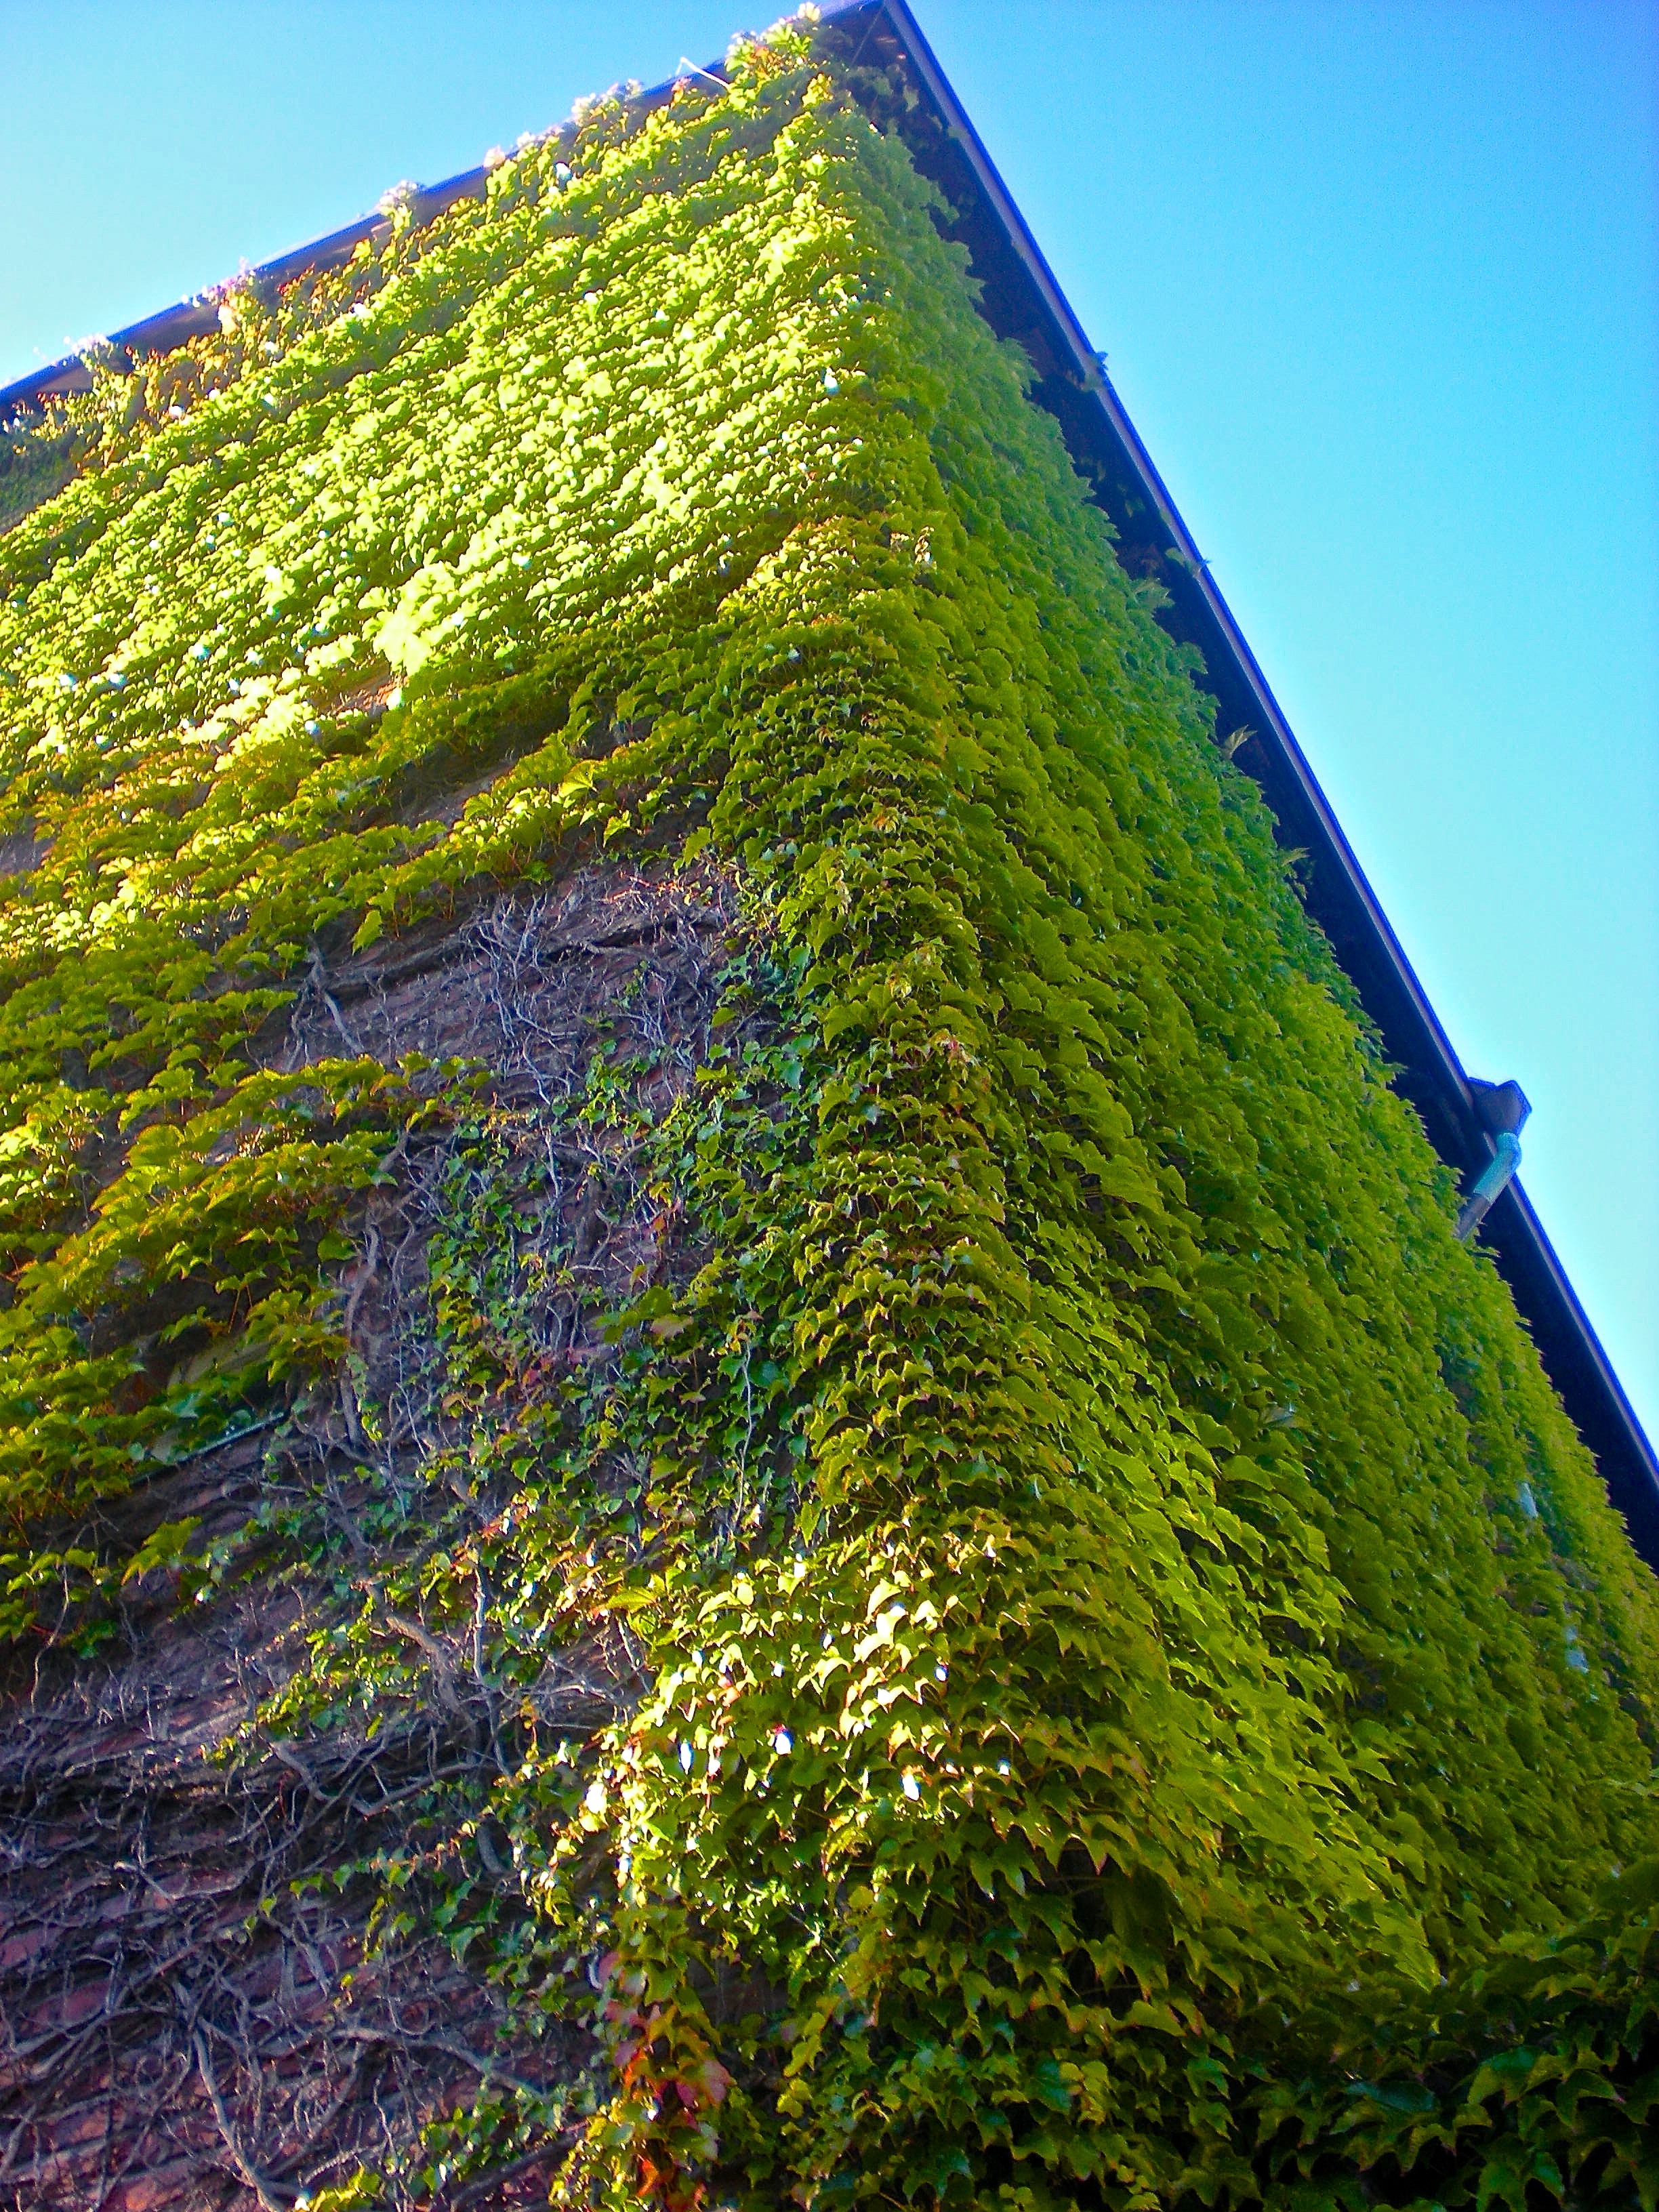
landscape, tree, nature, grass, mountain, plant, meadow, sunlight, leaf, hill, flower, summer, green, landmark, terrain, vegetation, shrub, habitat, ecosystem, rural area, climbing plant, biome, natural environment, woody plant, kyrkfasad